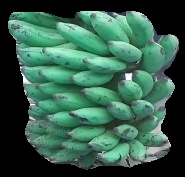
Variety: elakki-bale
Grade: grade3